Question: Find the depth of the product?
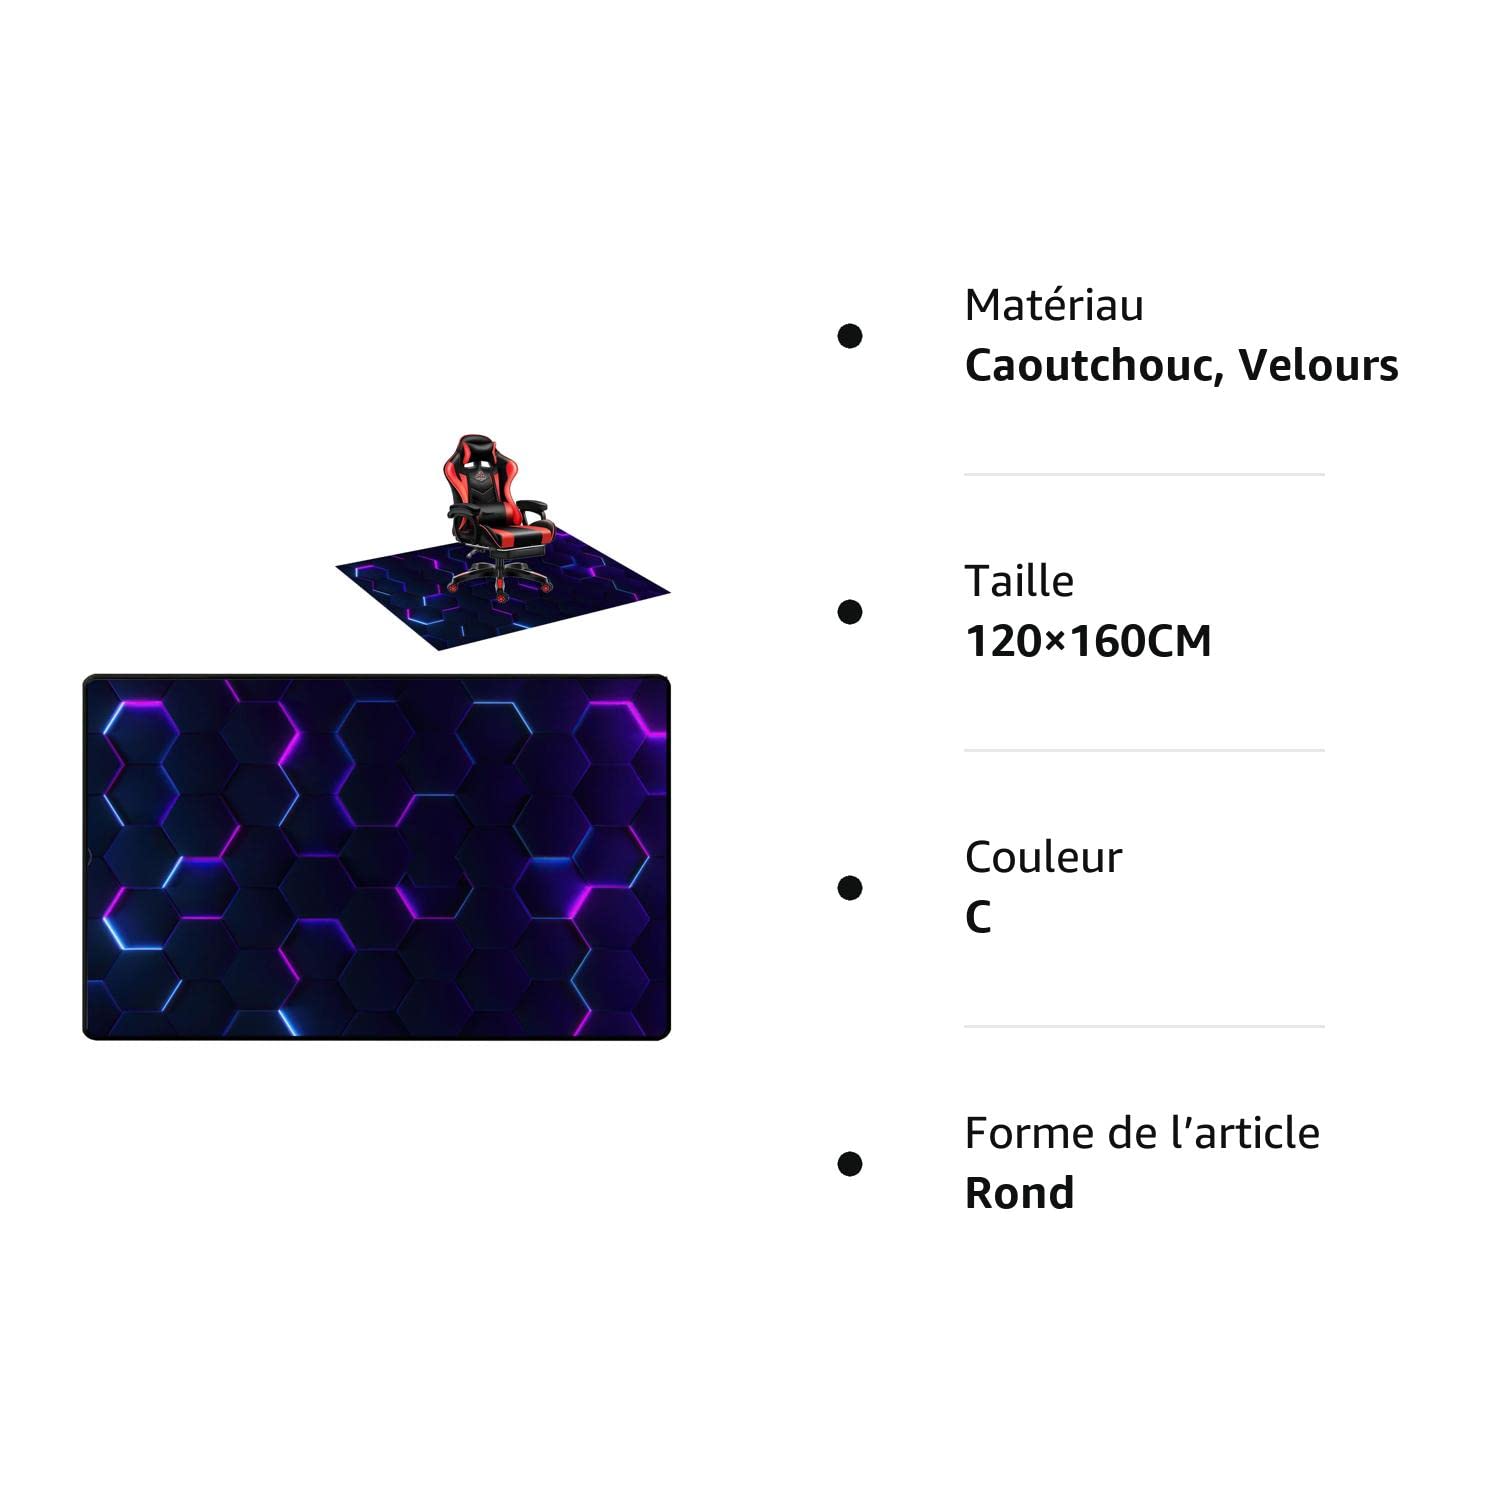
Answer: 160.0 centimetre